Shimonagaya Station

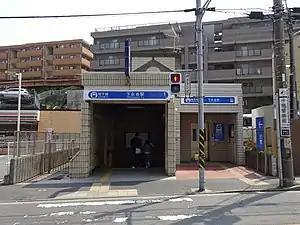
Entrance No.1

is an underground metro station located in Kōnan-ku, Yokohama, Kanagawa, Japan operated by the Yokohama Municipal Subway’s Blue Line (Line 1). It is 9.7 kilometers from the terminus of the Blue Line at Shōnandai Station.